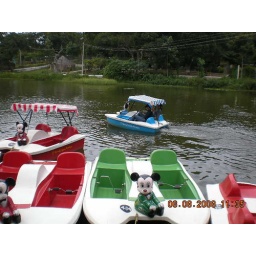
bruce and nisha in the blue pedal boat